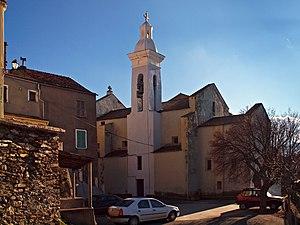
Altiani, Rogna (Corse) - Église paroissiale Sainte-Marie
Altiani est une commune française située dans la circonscription départementale de la Haute-Corse et le territoire de la collectivité de Corse. Elle appartient à l'ancienne piève de Rogna.